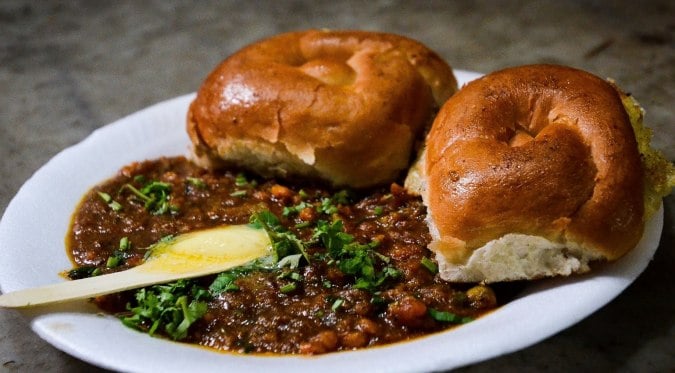
Dish: pav_bhaji